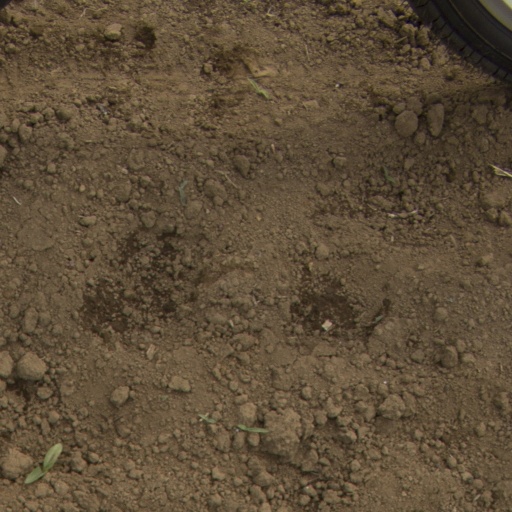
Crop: Jerusalem artichoke